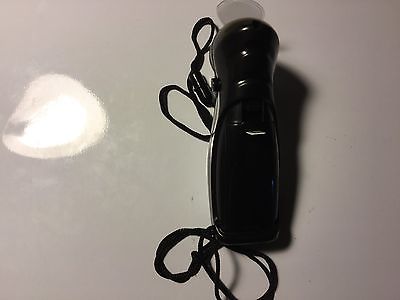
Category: fan